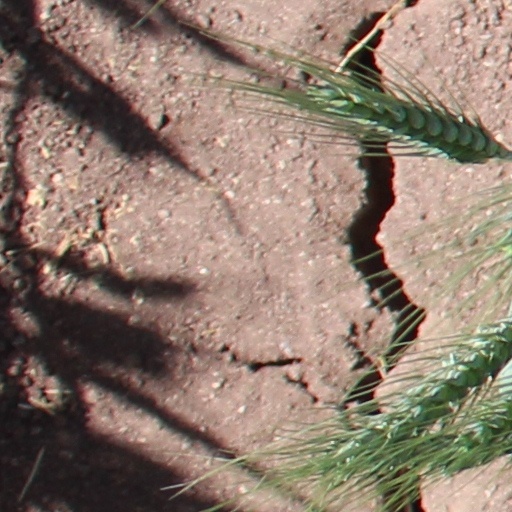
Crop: wheat